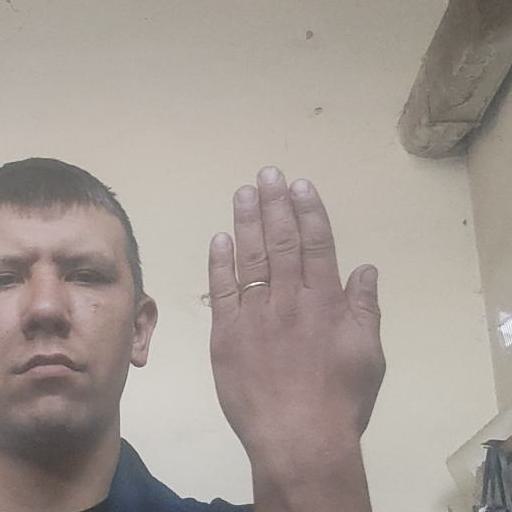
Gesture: stop_inverted